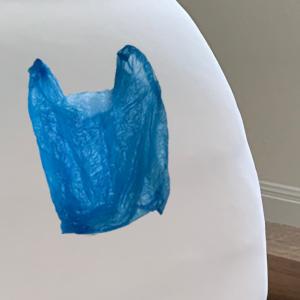
Label: plasticbags